Antoine Morlot

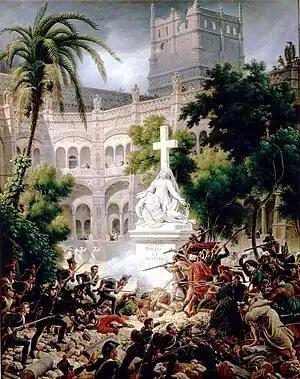
The Siege of Zaragoza involved bitter and bloody street fighting.

Morlot missed Moncey's expedition that ended unsuccessfully in the Battle of Valencia. Instead, his division guarded Madrid. When the news of the disastrous Battle of Bailén arrived, Morlot's division was separated. Buget's 3,700-man brigade remained near Madid while Lefebvre's brigade had been lent to Marshal Jean Baptiste Bessieres' corps. Madrid was quickly abandoned and the French retreated beyond the Ebro River. Before subsequent operations, the 3rd Division was reorganized as part of the III Corps. The 5th Provisional Regiment became the 2-battalion 116th Line Infantry Regiment while the 9th and 10th Provisional were combined to form the 4-battalion 117th Line. The division's Irish and Prussian battalions were detached as garrisons in northeast Spain.